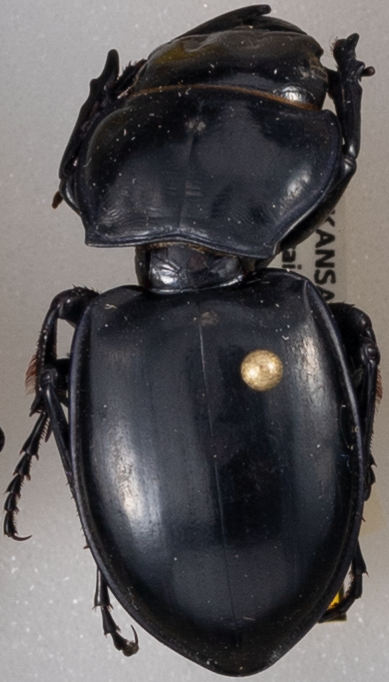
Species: Pasimachus californicus
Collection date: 2021-08-30
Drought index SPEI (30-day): -0.21
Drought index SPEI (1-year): -0.232
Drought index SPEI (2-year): -0.03